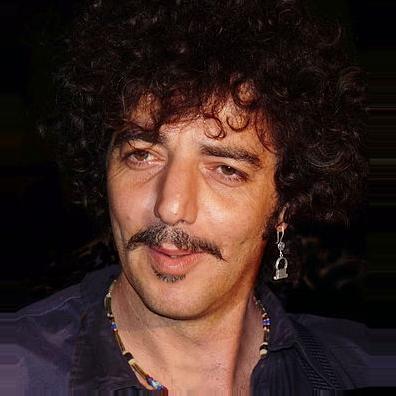
Age: 41